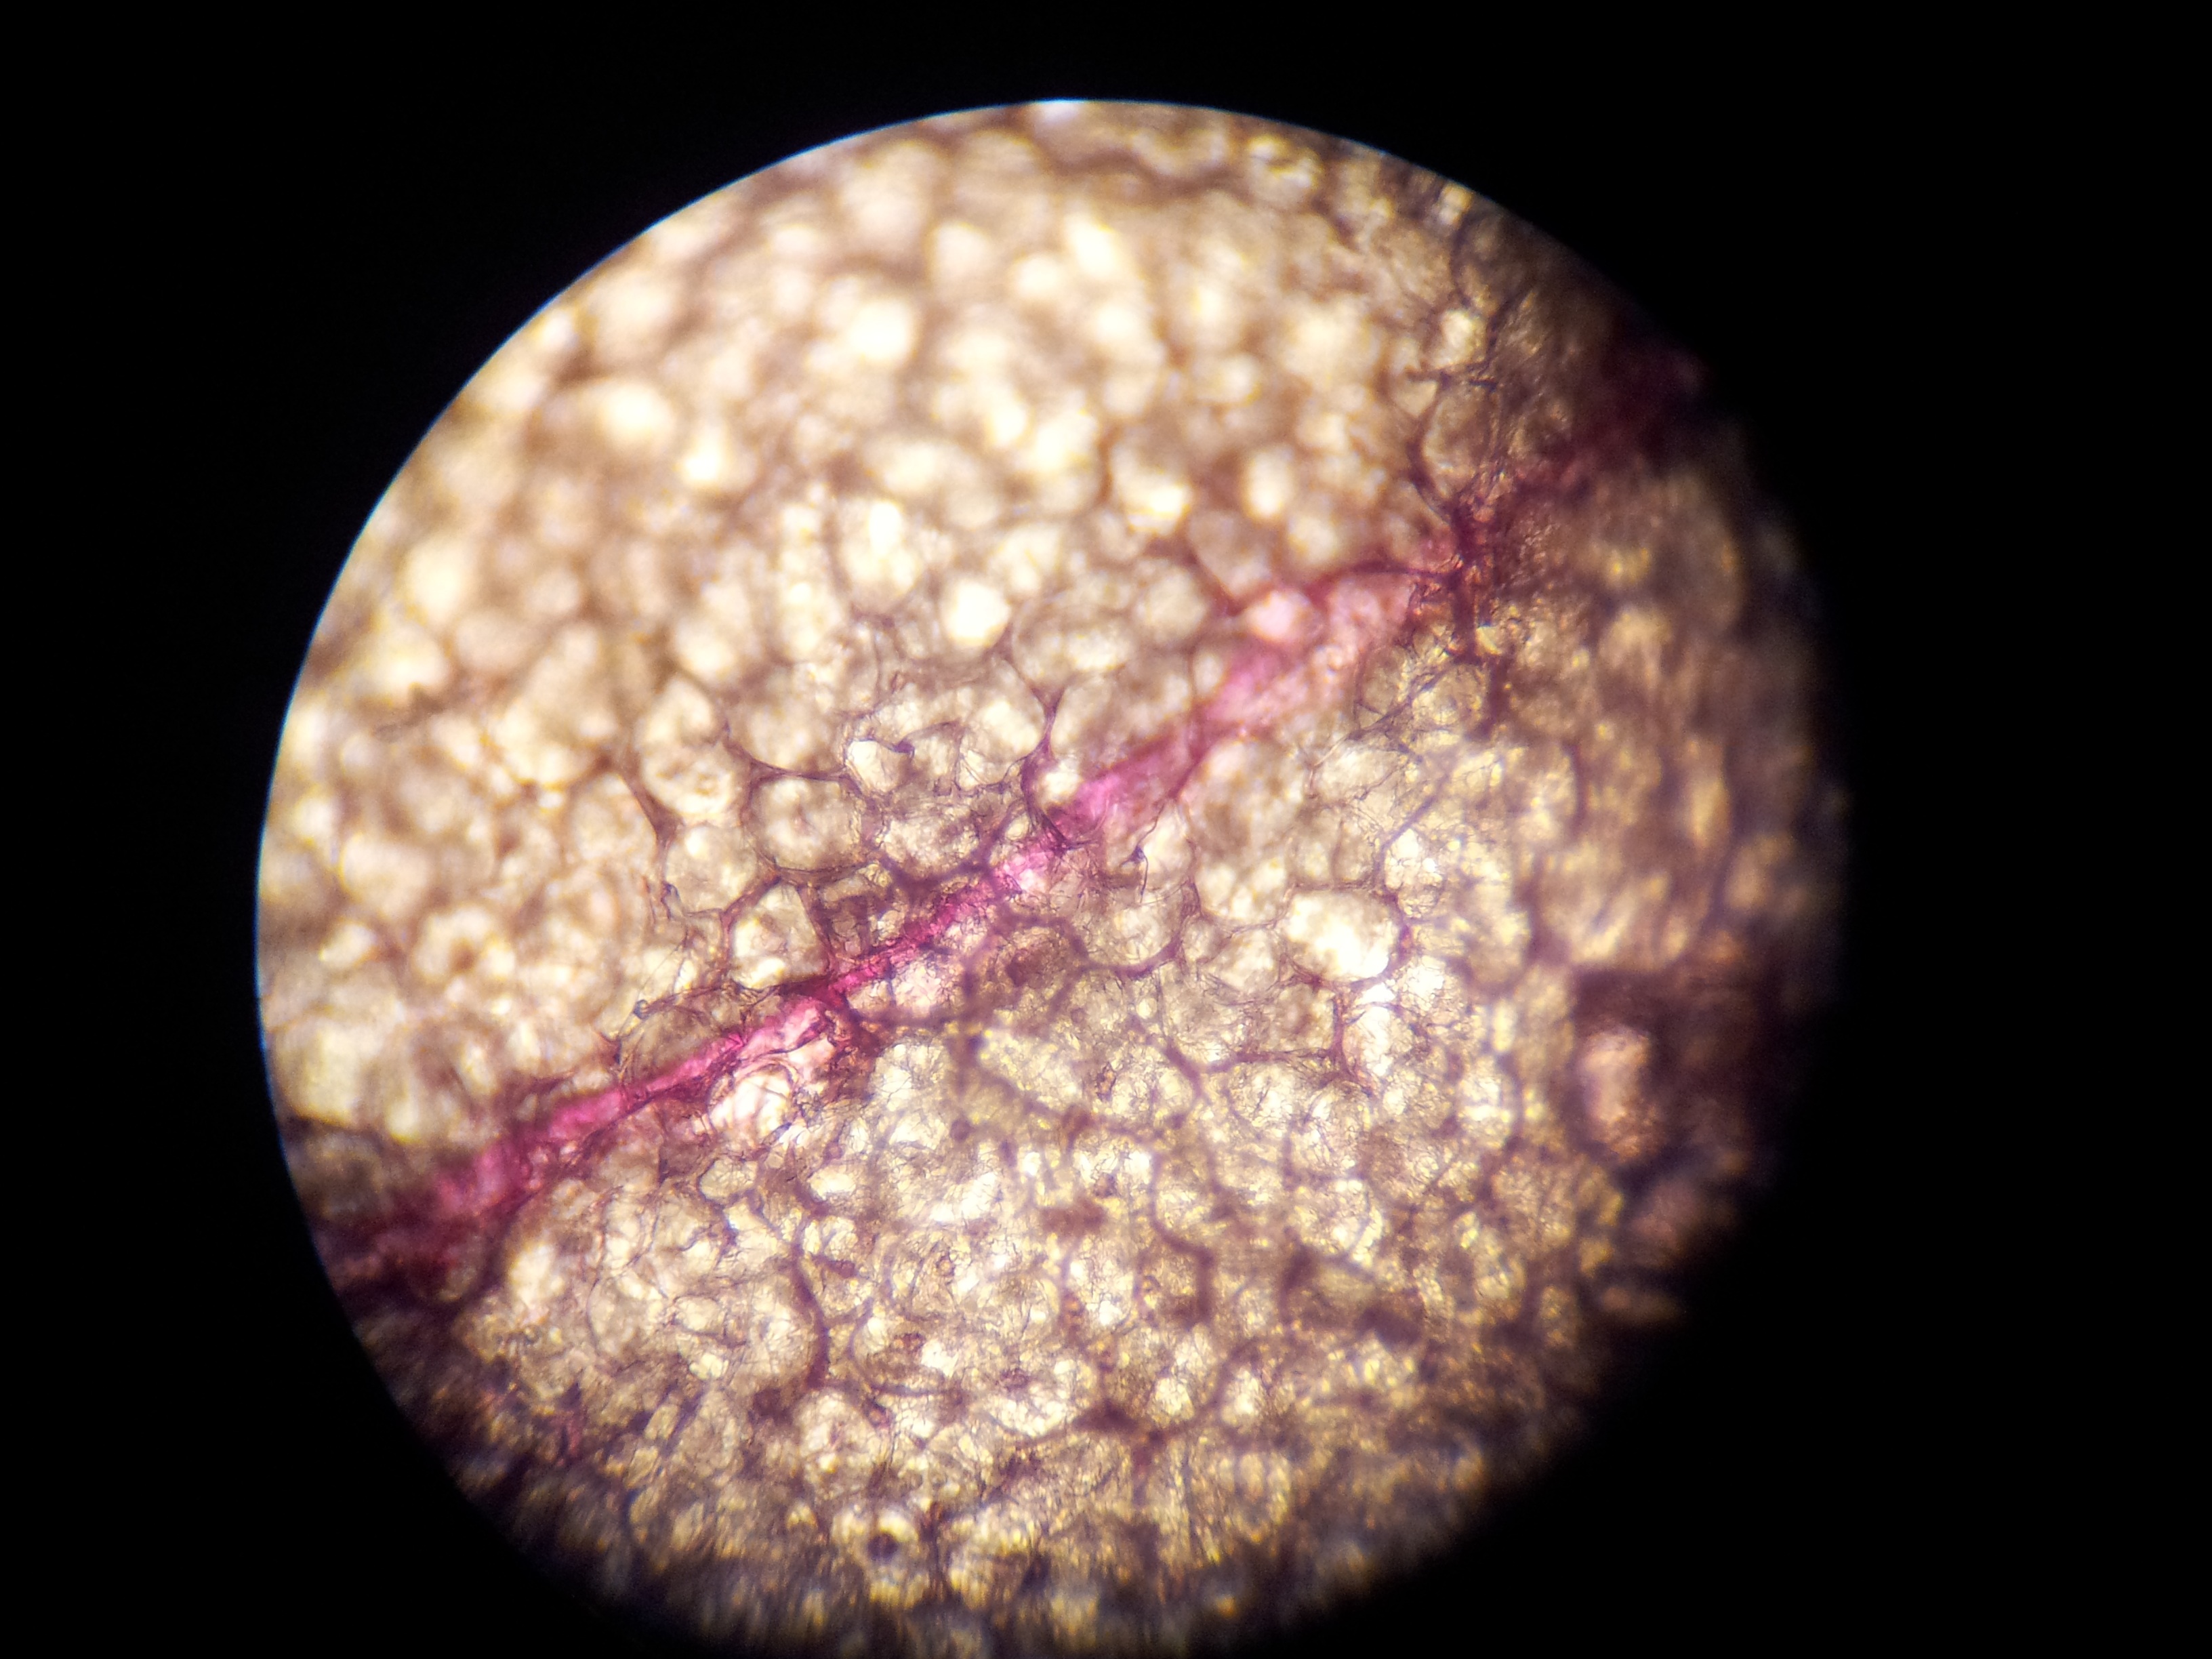
flower, pollen, color, circle, orchid, close up, human body, science, eye, sphere, organ, shape, phalaenopsis, macro photography, microscope, astronomical object, cell structure, plant cell structure